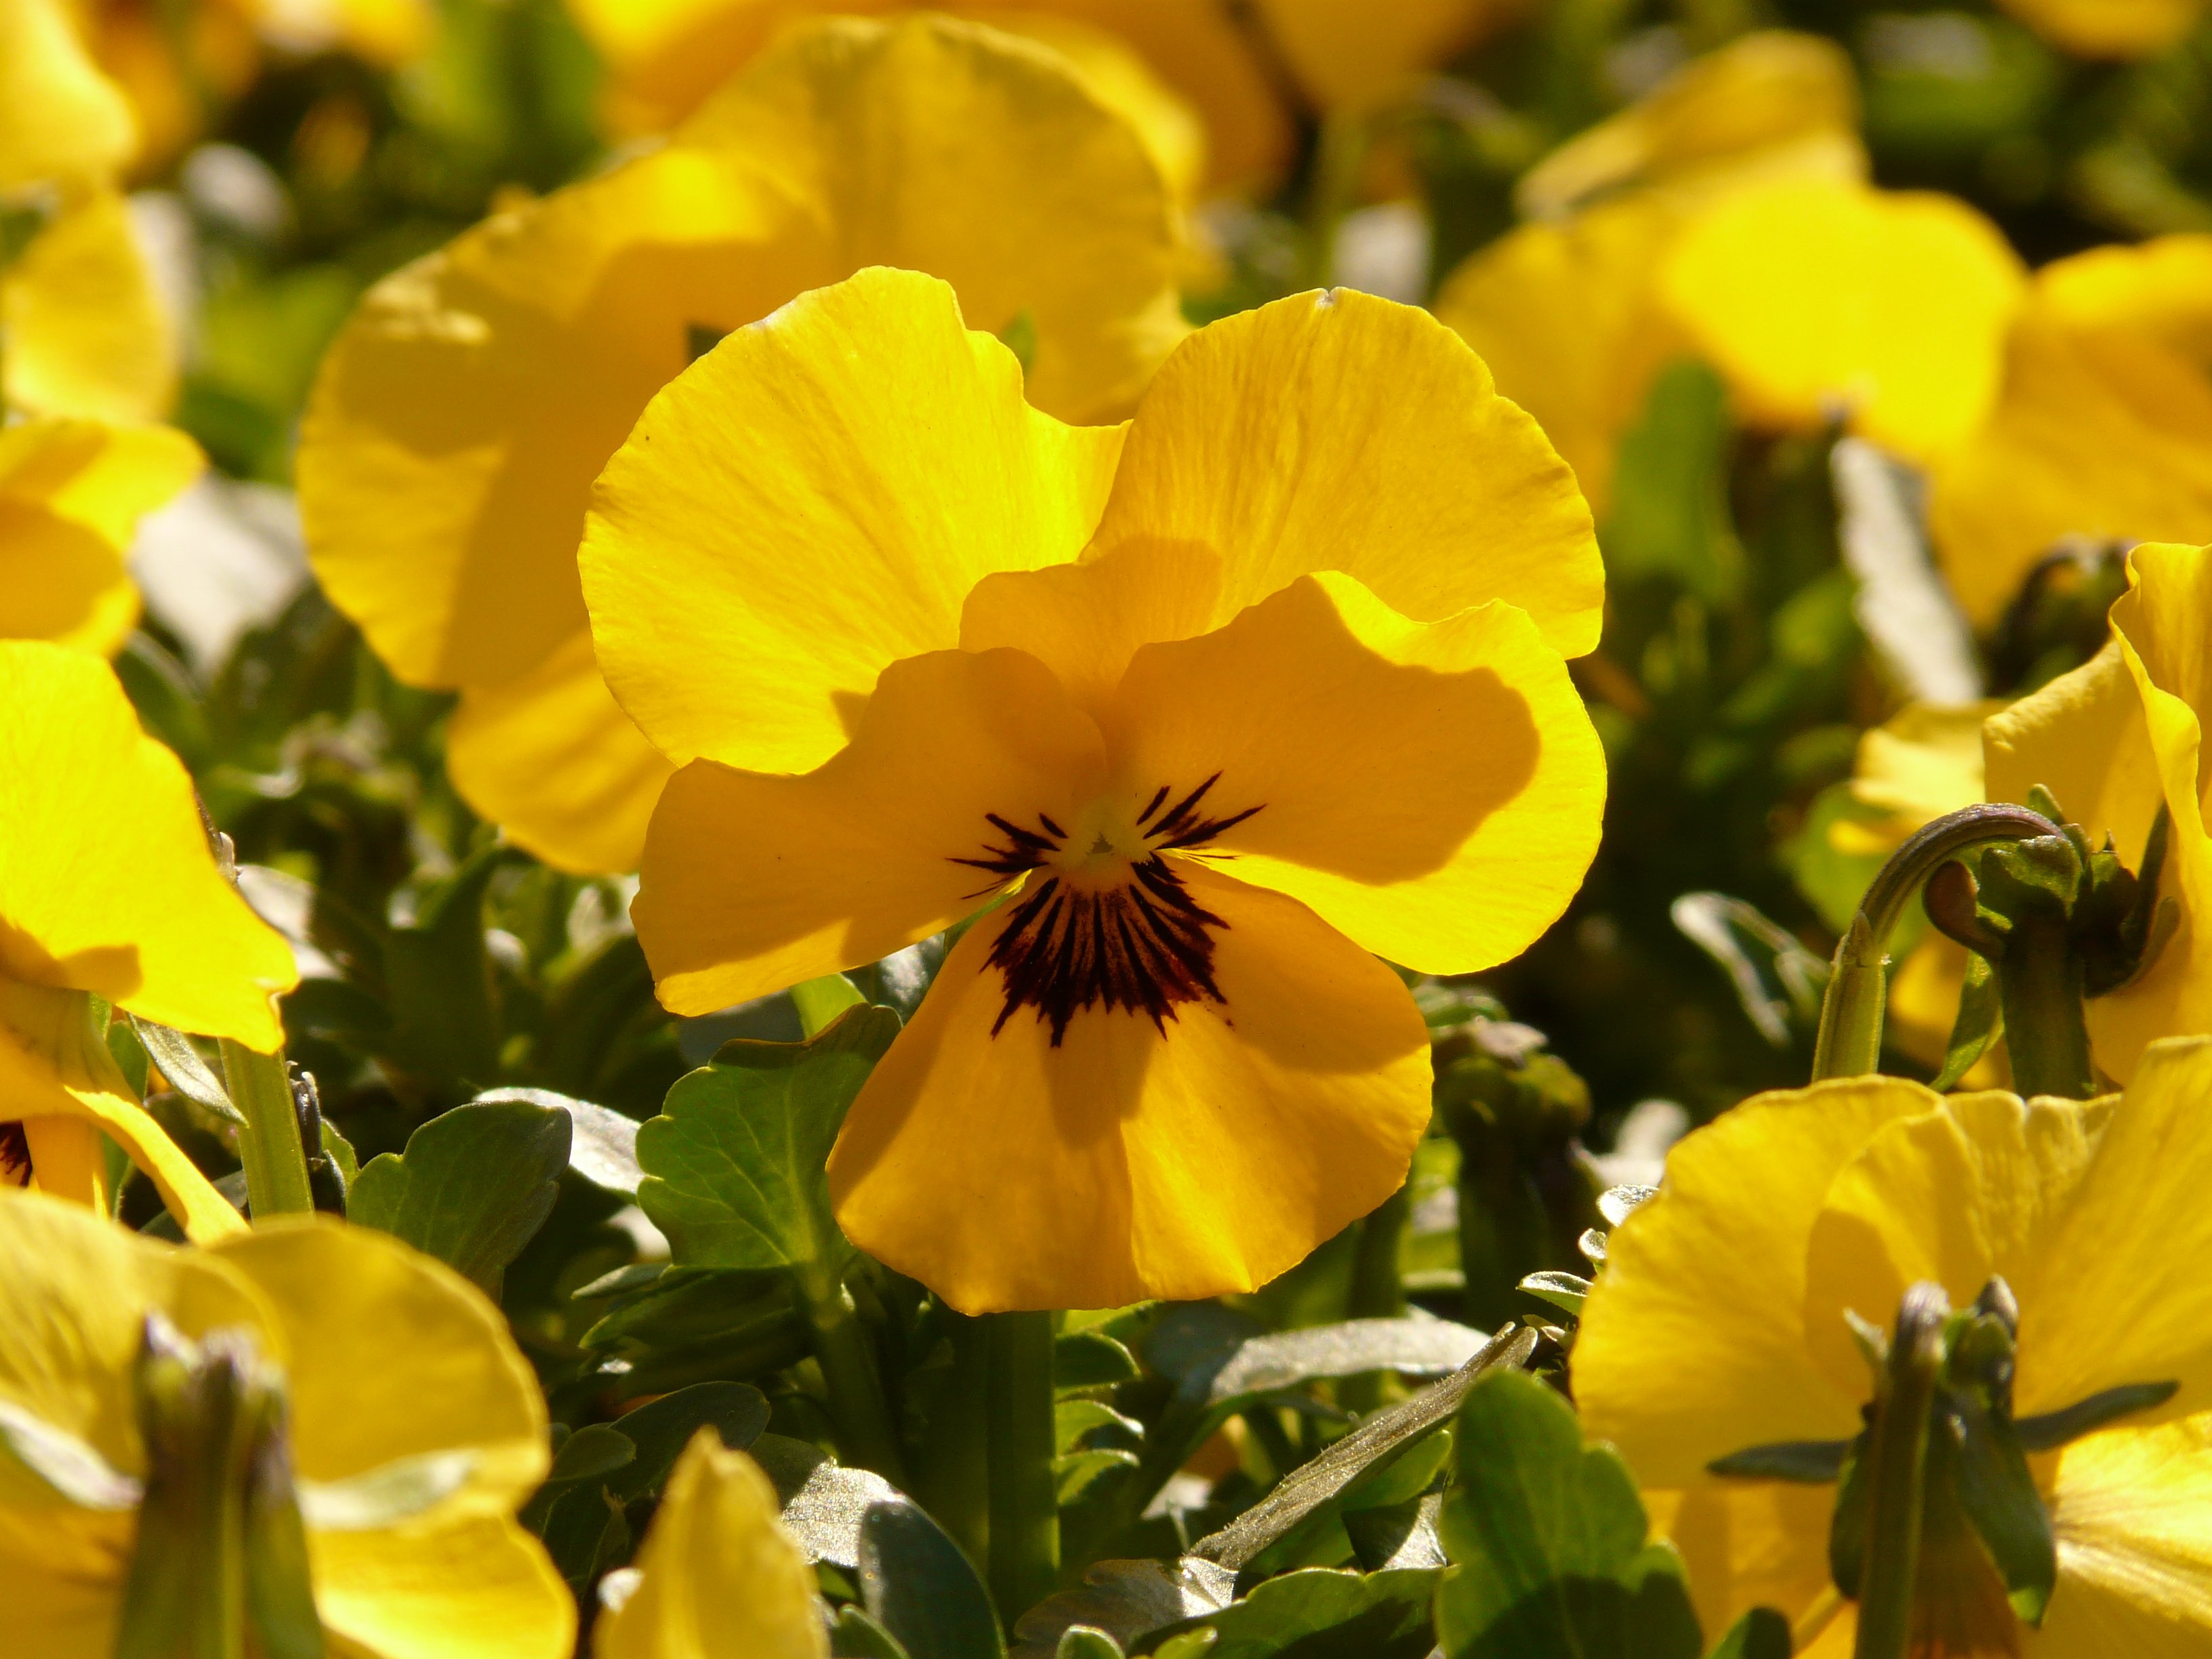
blossom, plant, field, flower, petal, bloom, botany, yellow, flora, wildflower, violet, viola, macro photography, pansy, flowering plant, garden pansy, annual plant, land plant, violet family